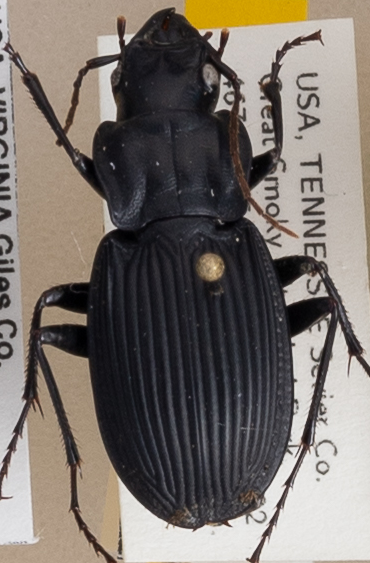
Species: Dicaelus teter
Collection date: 2019-06-11
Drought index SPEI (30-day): -0.548
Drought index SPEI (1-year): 2.09
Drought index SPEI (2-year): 2.09